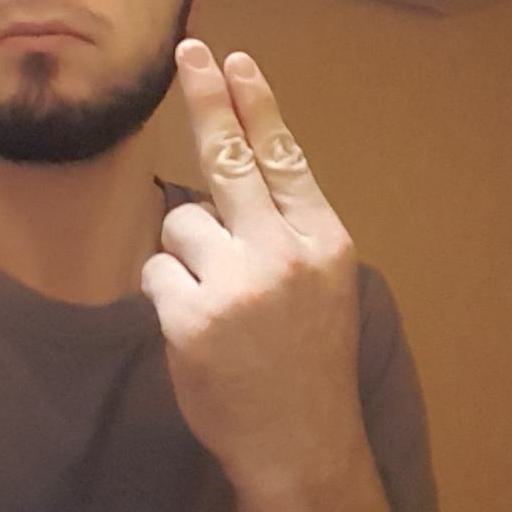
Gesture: two_up_inverted